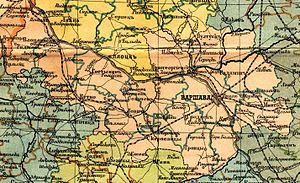
Le gouvernement de Varsovie est une division administrative de l’Empire russe, située dans le royaume de Pologne, avec pour capitale la ville de Varsovie. Créé en 1844 à partir du gouvernement de Mazovie le gouvernement exista jusqu’en 1917.